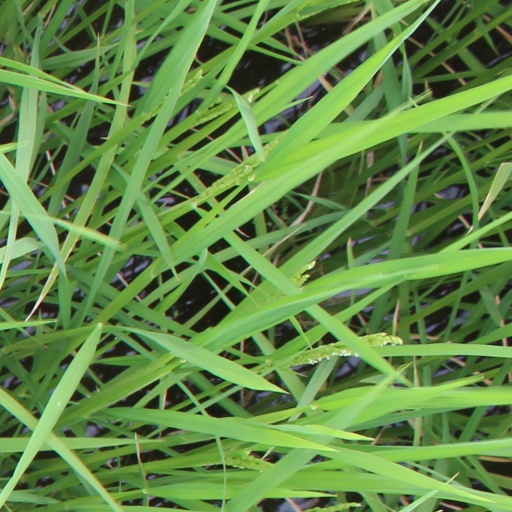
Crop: rice